Crystal Palace railway station

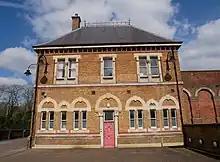
The external southwest face of the station

From the outset trains were operated by the London, Brighton and South Coast Railway (LBSCR). Initially the station was the terminus of a spur line from Sydenham. In 1856 the station was able to take through train services to Wandsworth via West Norwood and Streatham Hill, following the completion of the 746 yard (690 m) Crystal Palace Tunnel. Although relatively short, the tunnel was regarded as a major engineering achievement as it was cut ""through the same treacherous material [clay], through the hill on which the Crystal Palace stands, and immediately under one of the great water towers, a superincumbent weight of 2,200 tons which taxed in its execution all the skill and workmanship of the eminent contractors.""